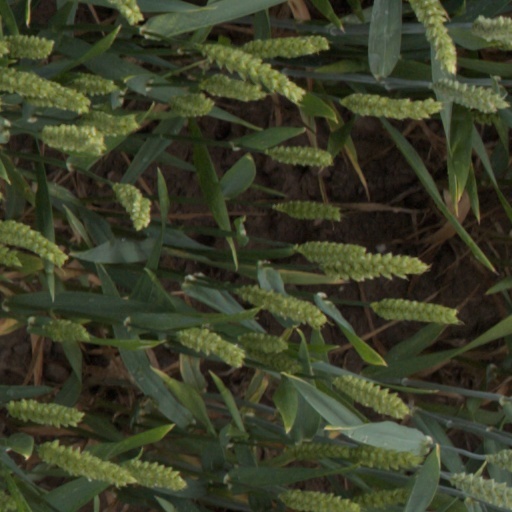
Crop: wheat